Suzuki Cultus

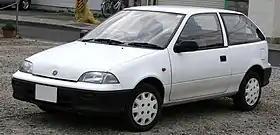
Suzuki Cultus 1.0 3-door (Japan)

The Suzuki Cultus is a supermini car produced by the Japanese manufacturer Suzuki from 1983 to 2016. The nameplate is currently used as a rebadged second-generation Suzuki Celerio in Pakistan since 2017. It was first presented at the 25th Tokyo Motor Show, formally introduced to Japan in 1983 and ultimately sold in seven countries and marketed worldwide as the Suzuki Swift. An alliance formed in 1981 between General Motors, Suzuki and Isuzu allowed GM to market the Cultus as a captive import internationally under more than a dozen nameplates including the Geo Metro, Chevrolet Sprint, Pontiac Firefly, Isuzu Geminett and Holden Barina. It was also known as the M-car within GM.